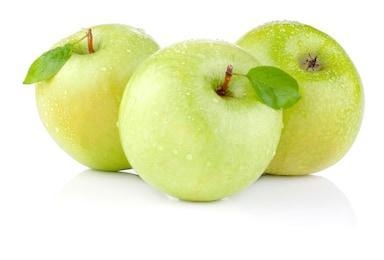
Label: apple